William Wilson Quinn

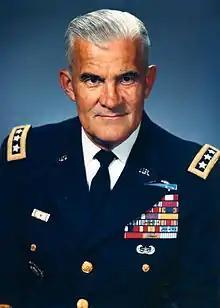
William Wilson Quinn (circa 1961-1966)

William Wilson "Buffalo Bill" Quinn (November 1, 1907 – September 11, 2000) was a United States Army officer, who served in intelligence during World War II. Born in Crisfield, Somerset, Maryland and a 1933 graduate of West Point, Quinn retired as a lieutenant general on March 1, 1966 as the commanding general of the Seventh United States Army. He died in Washington, DC at Walter Reed Army Hospital at 92 years old.